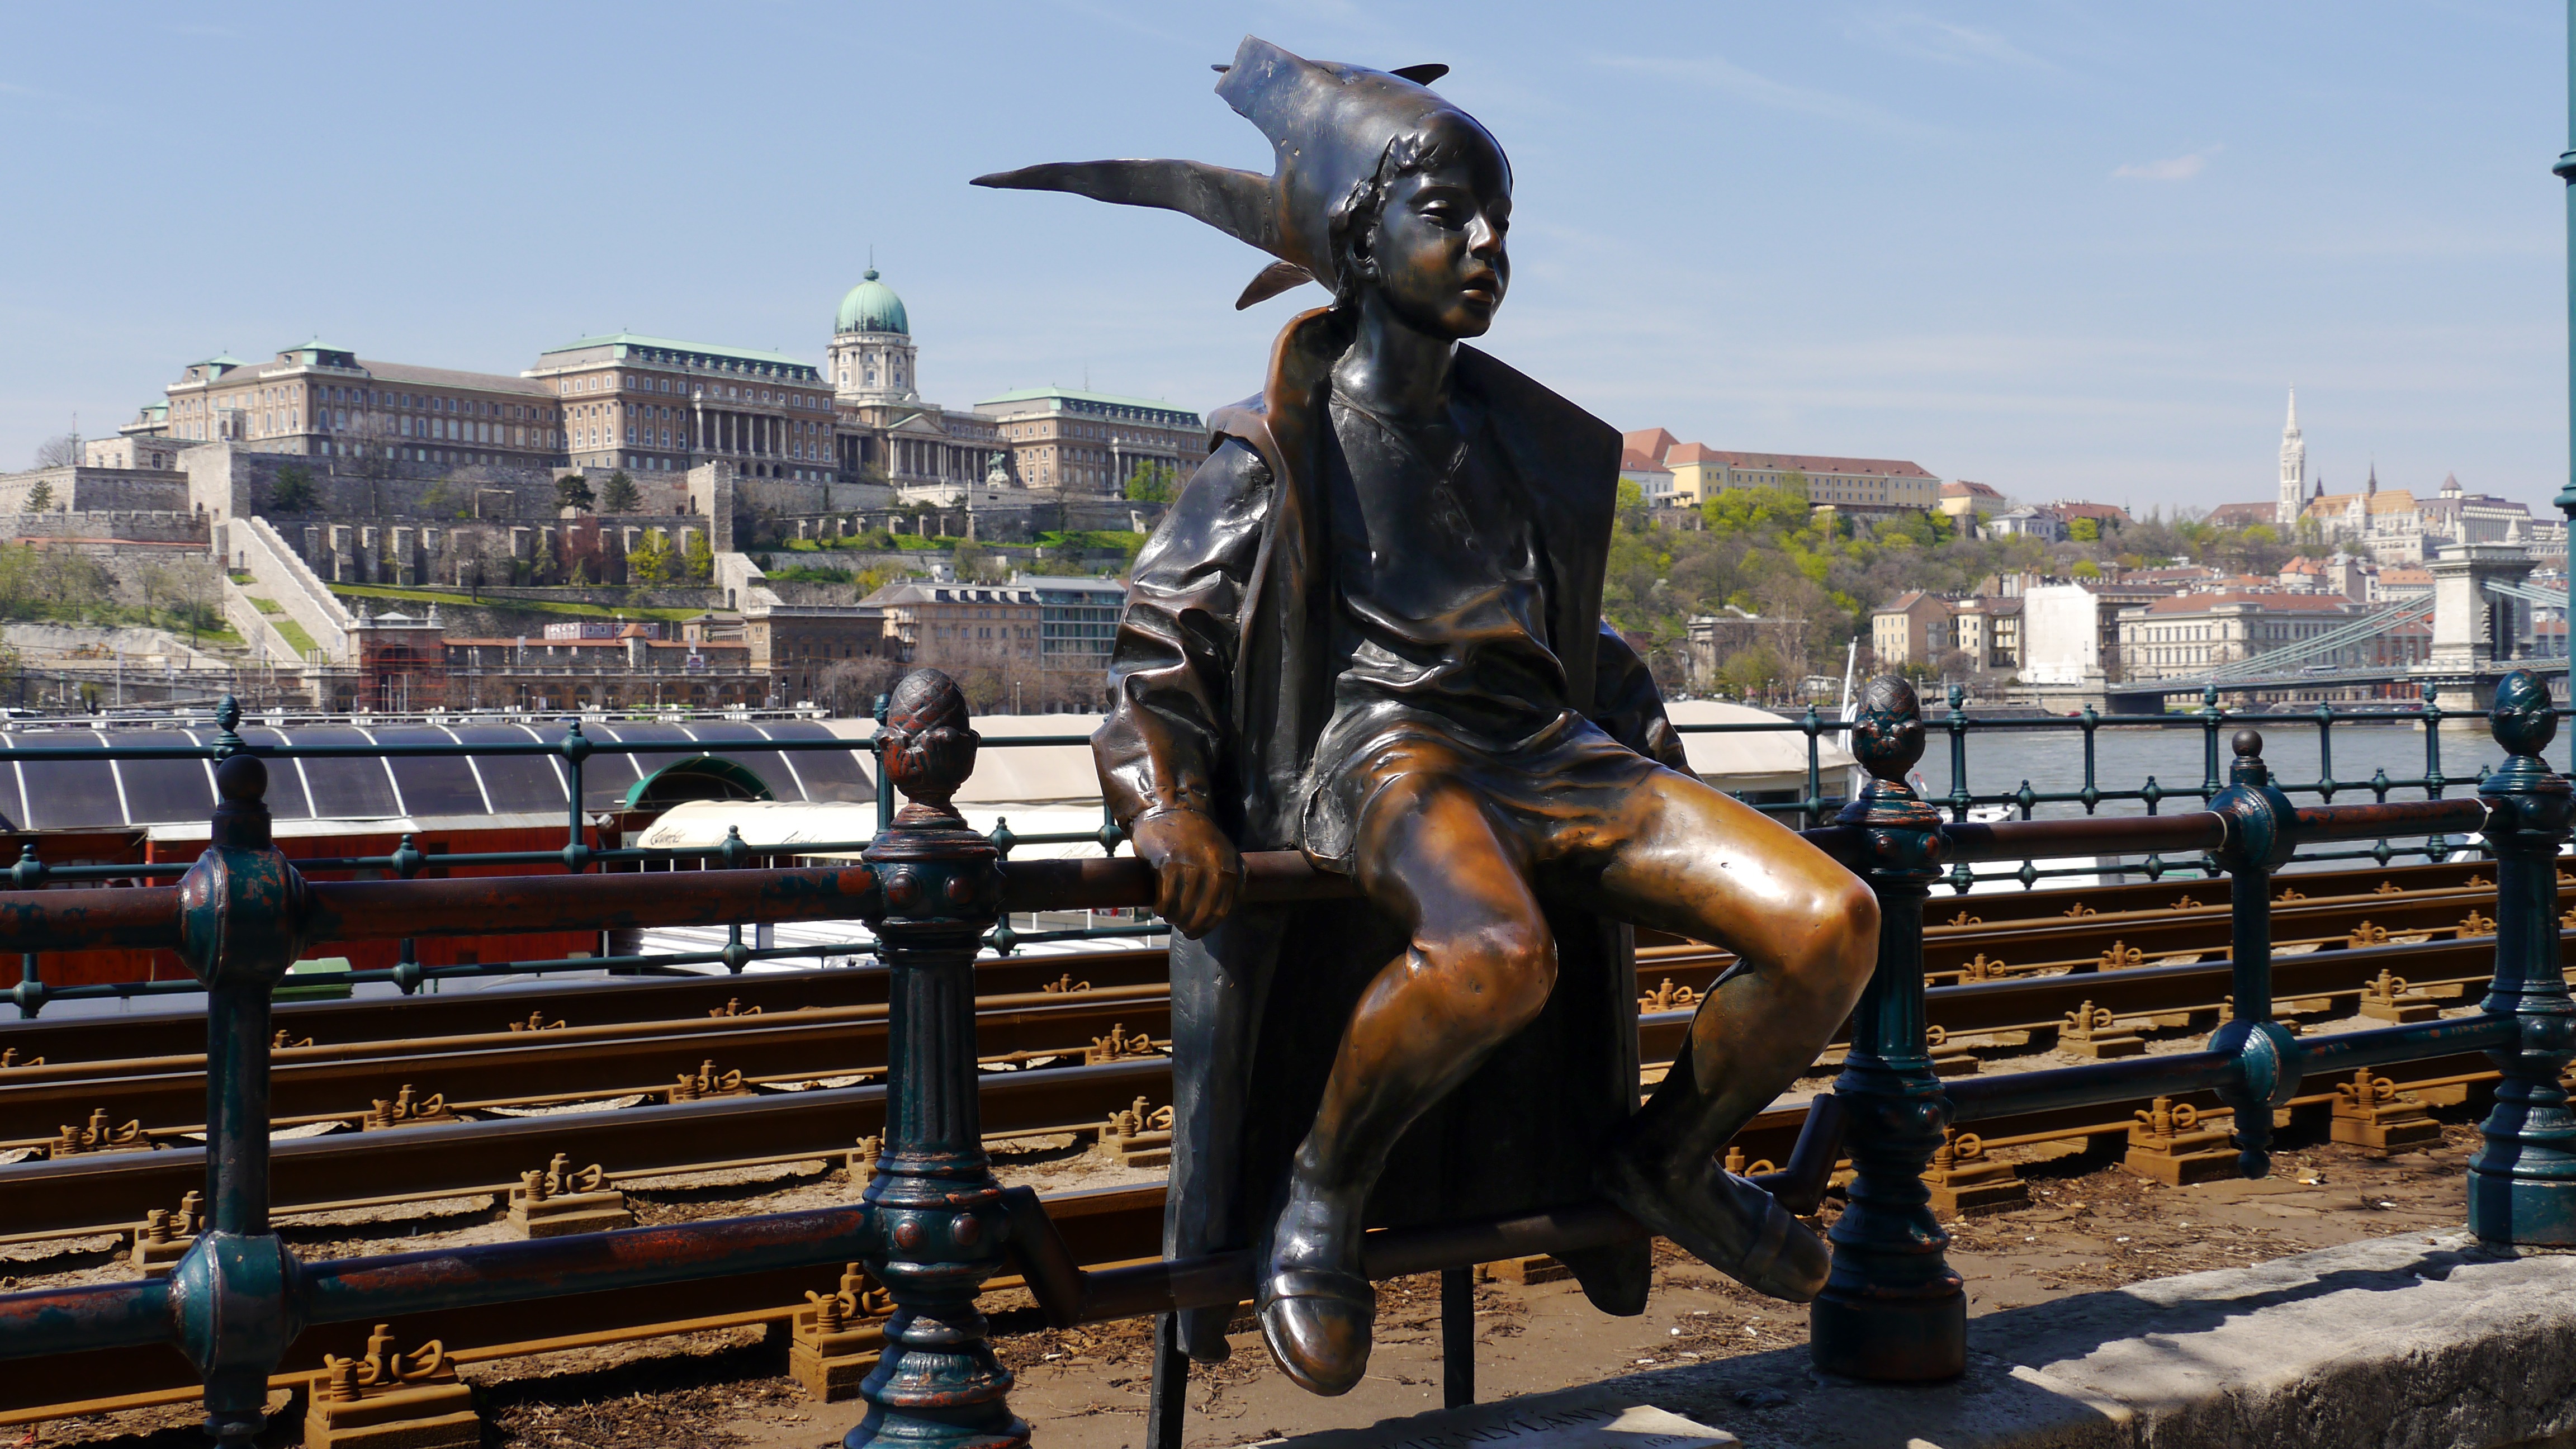
monument, jumping, statue, horse, stallion, sculpture, art, budapest, rodeo, street statue, horse like mammal, animal sports, equestrian sport